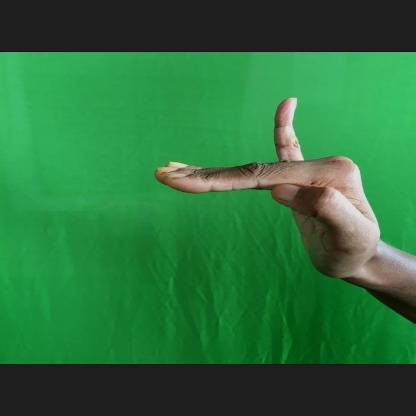
Mudra: Hamsapaksha